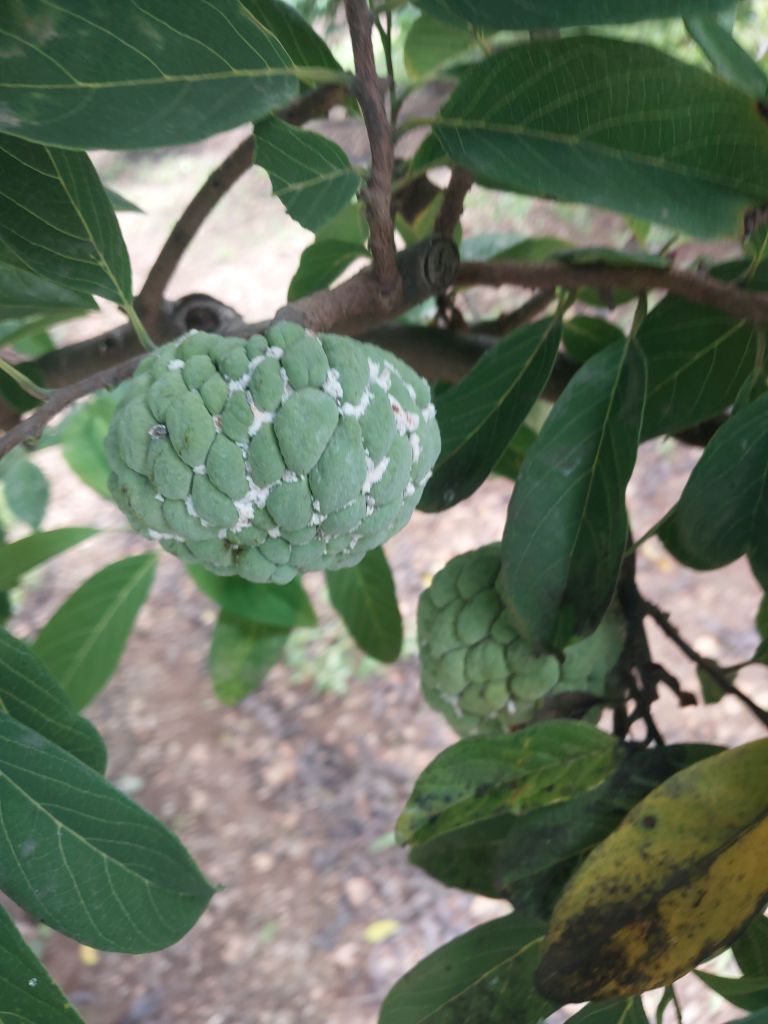
Disease label: Mealy Bug